Carolina Hermann

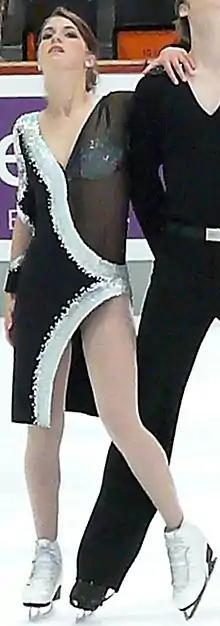
Carolina Hermann in 2007.

Anna Carolina Hermann (born 3 January 1988) is a German former competitive ice dancer. With her brother, Daniel Hermann, she won six senior international medals and the 2009 German national title. They reached the free dance at three ISU Championships, attaining their best result, tenth, at the 2007 World Junior Championships.